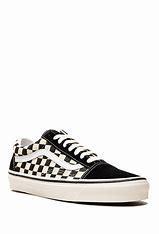
Brand: Vans
Model: Old Skool 36 DX